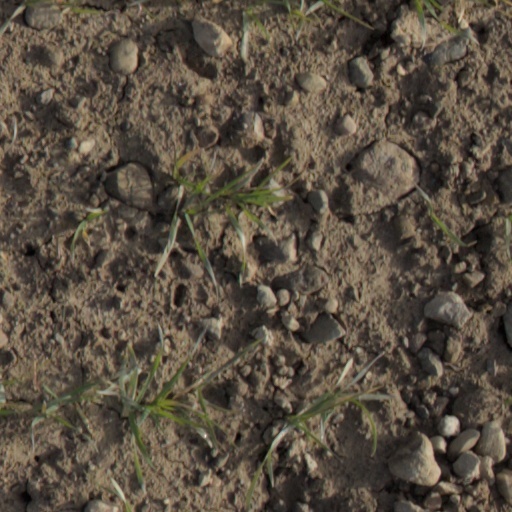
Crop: wheat